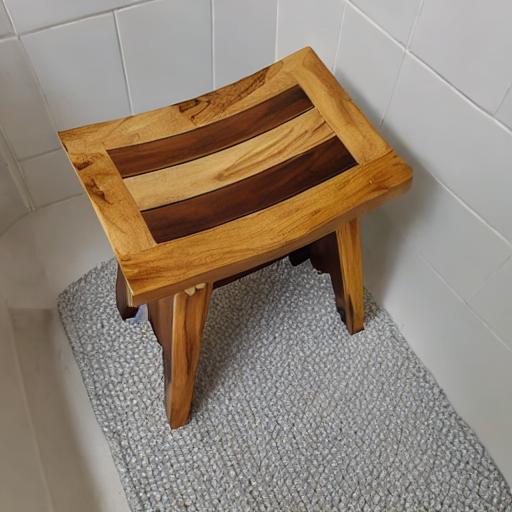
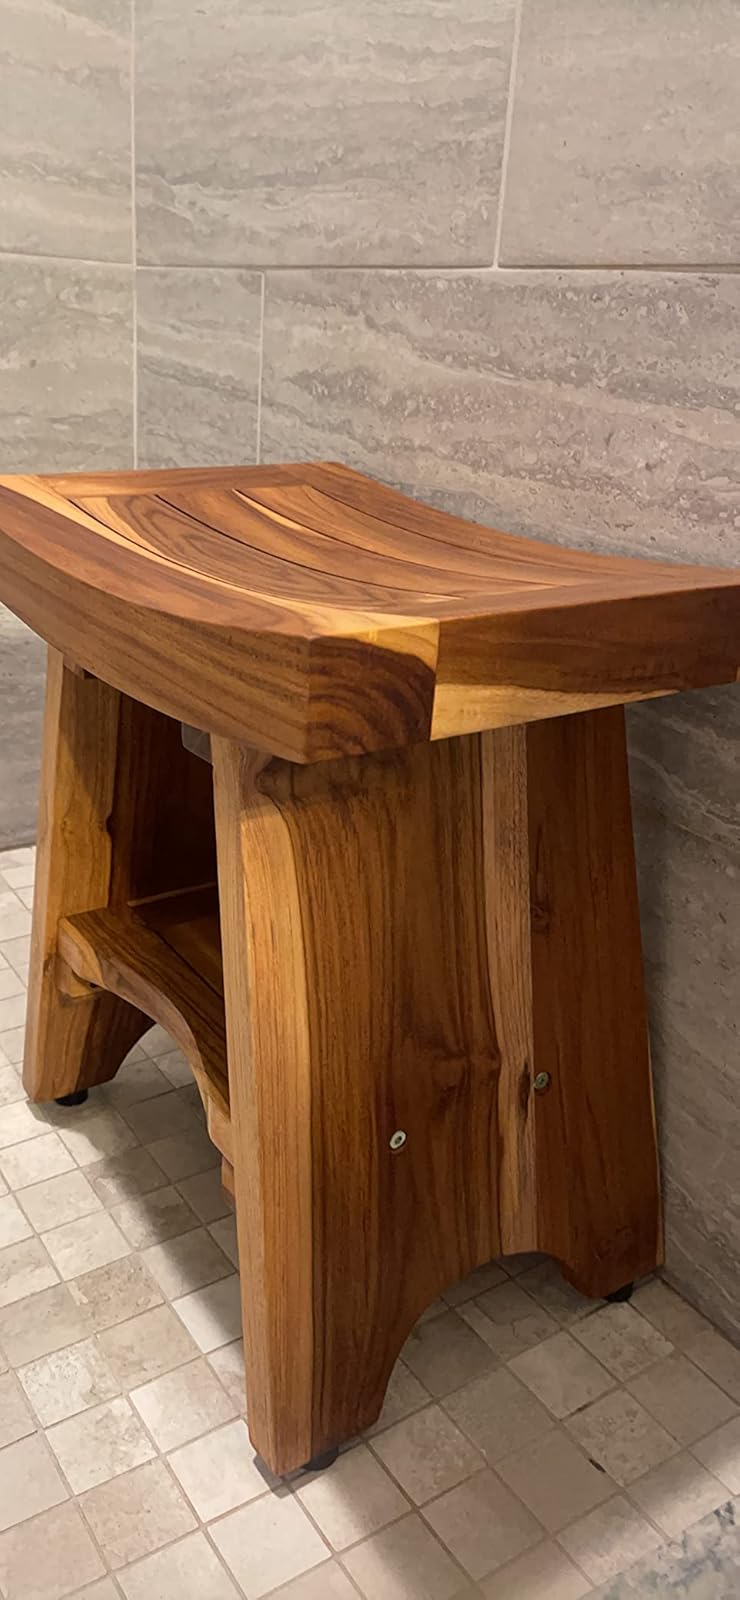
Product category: stool
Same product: no